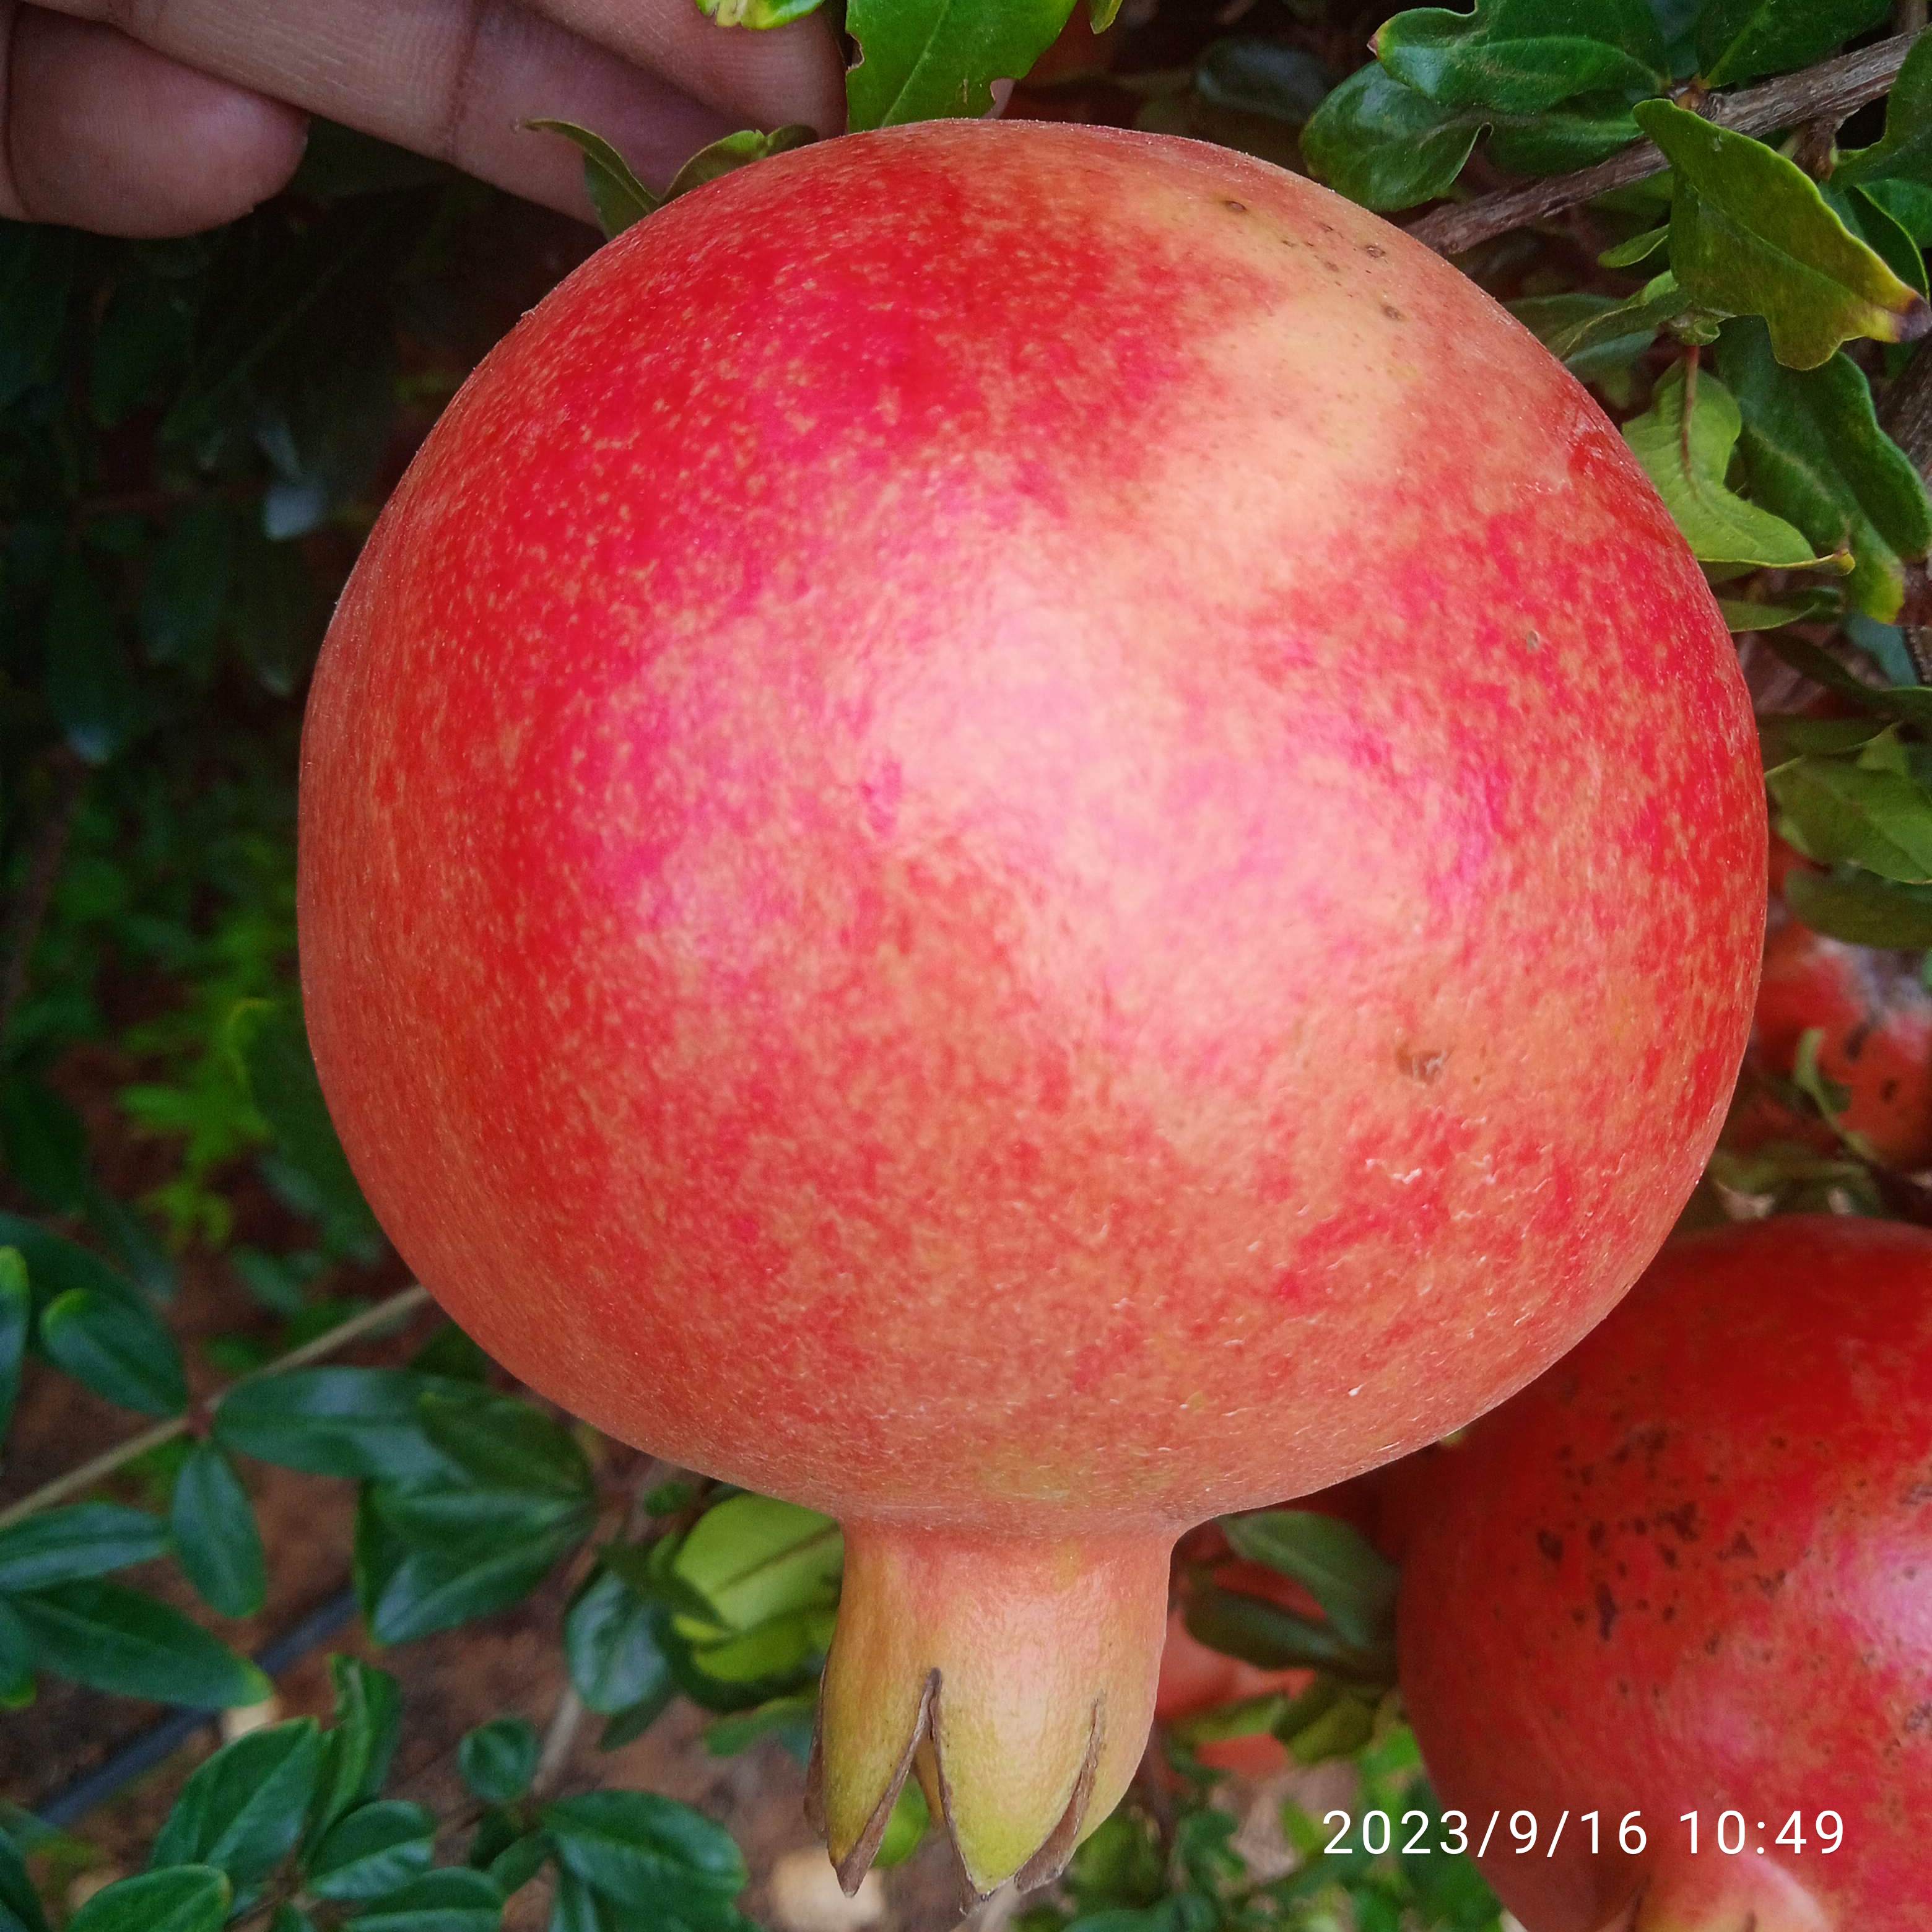
Label: Healthy